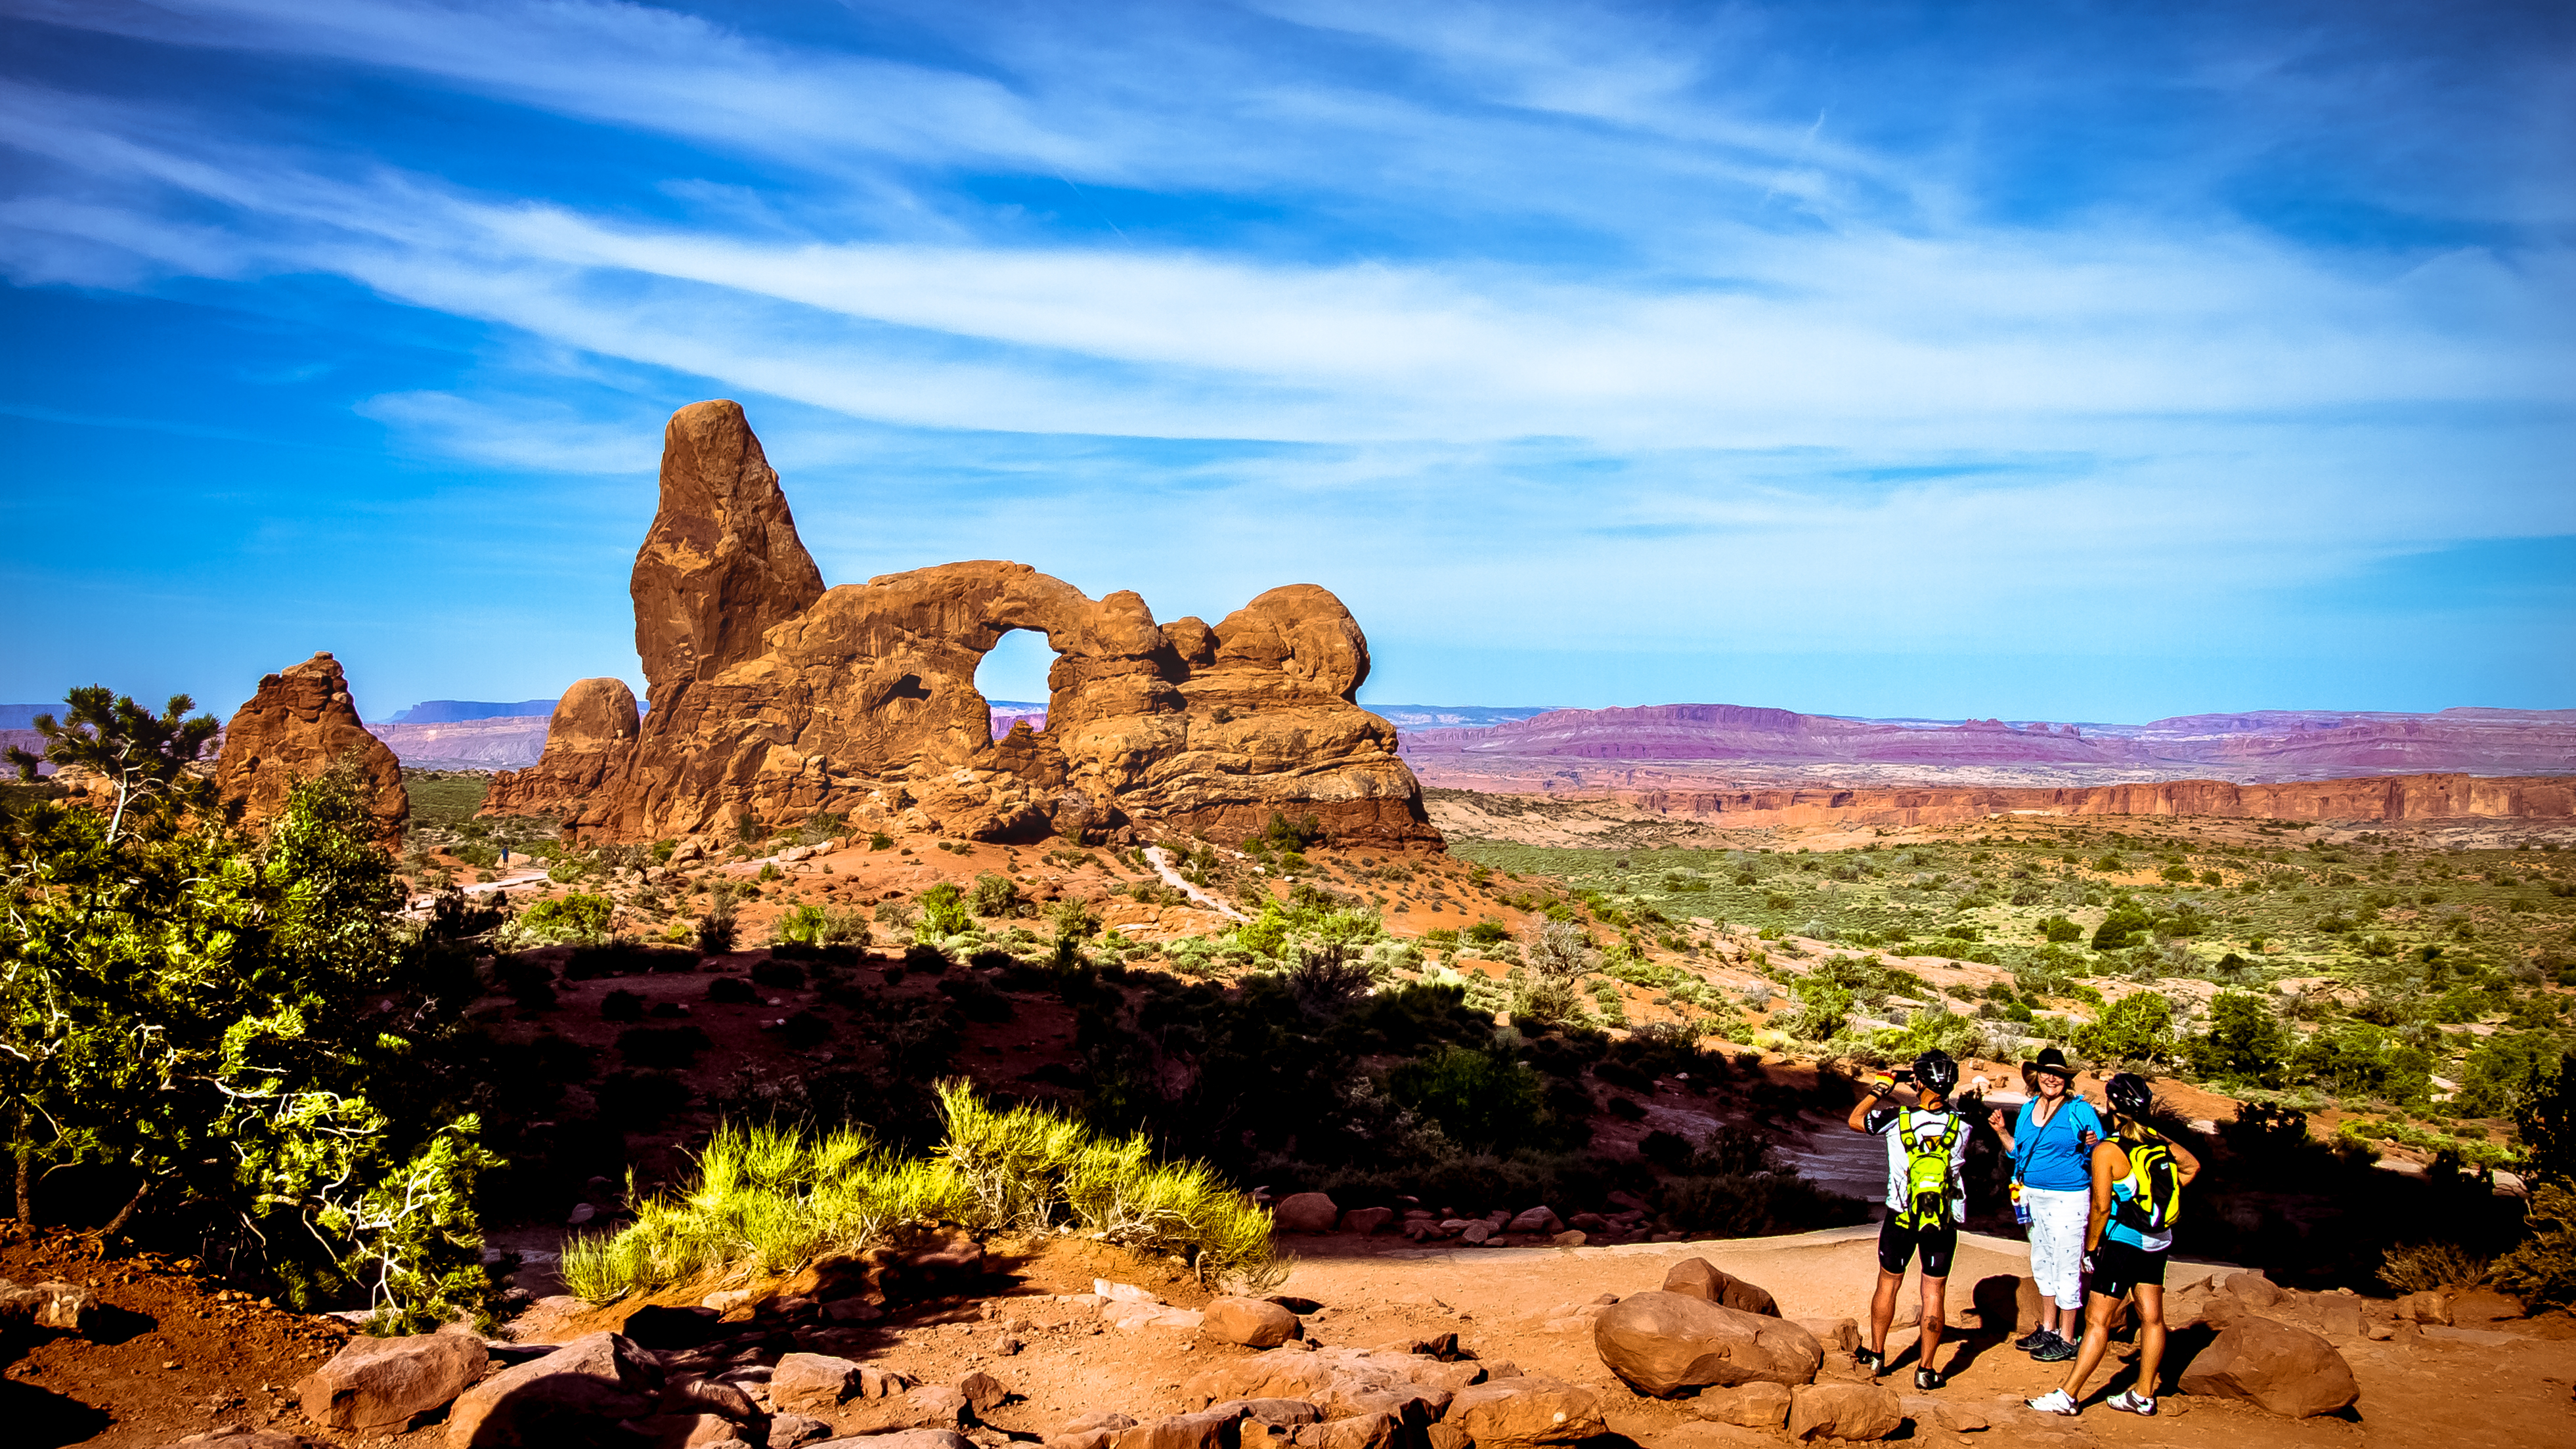
landscape, sea, coast, path, rock, wilderness, mountain, people, sky, road, hiking, desert, adventure, view, valley, walkway, monument, vacation, travel, formation, walk, bush, red, hike, dirt, park, tourism, terrain, world, national, west, clouds, american, geology, arches, utah, plateau, beauty, wide, western, vista, westworld, natural environment